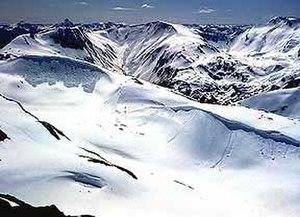
Le champ de glace Juneau, en anglais Juneau Icefield, est un champ de glace situé au nord de la ville de Juneau, en Alaska.
Les chaînes côtières du Pacifique, en anglais Pacific Coast Ranges, sont une série de montagnes qui s'étirent le long de la côte occidentale de l'Amérique du Nord, depuis l'Alaska jusqu'au Mexique. Elles offrent des paysages très différents car elles bordent plusieurs milliers de kilomètres de littoral. Elles culminent à 5 959 mètres au mont Logan dans le Yukon au Canada. Partout, elles plongent de manière abrupte dans l'océan Pacifique, sauf sur les sites d'estuaires et de baies.